Jean Courtial

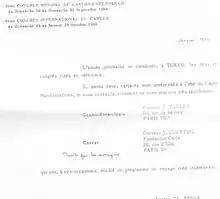
Courtial participated in the world congress about cancer at Tokyo in 1966

Jean Auguste Courtial (19 September 1903 – 26 December 1966) was a French physician, former polytechnician who worked at Curie Institute from 1950 to 1966.